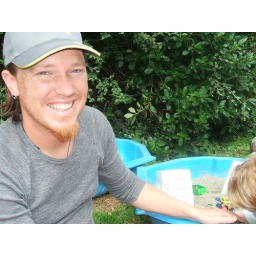
once again, in the garden , building houses for all the tractors